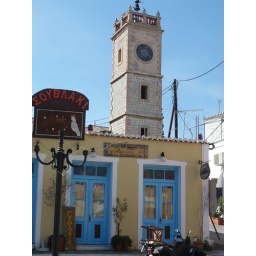
The main clock tower in the centre of town.